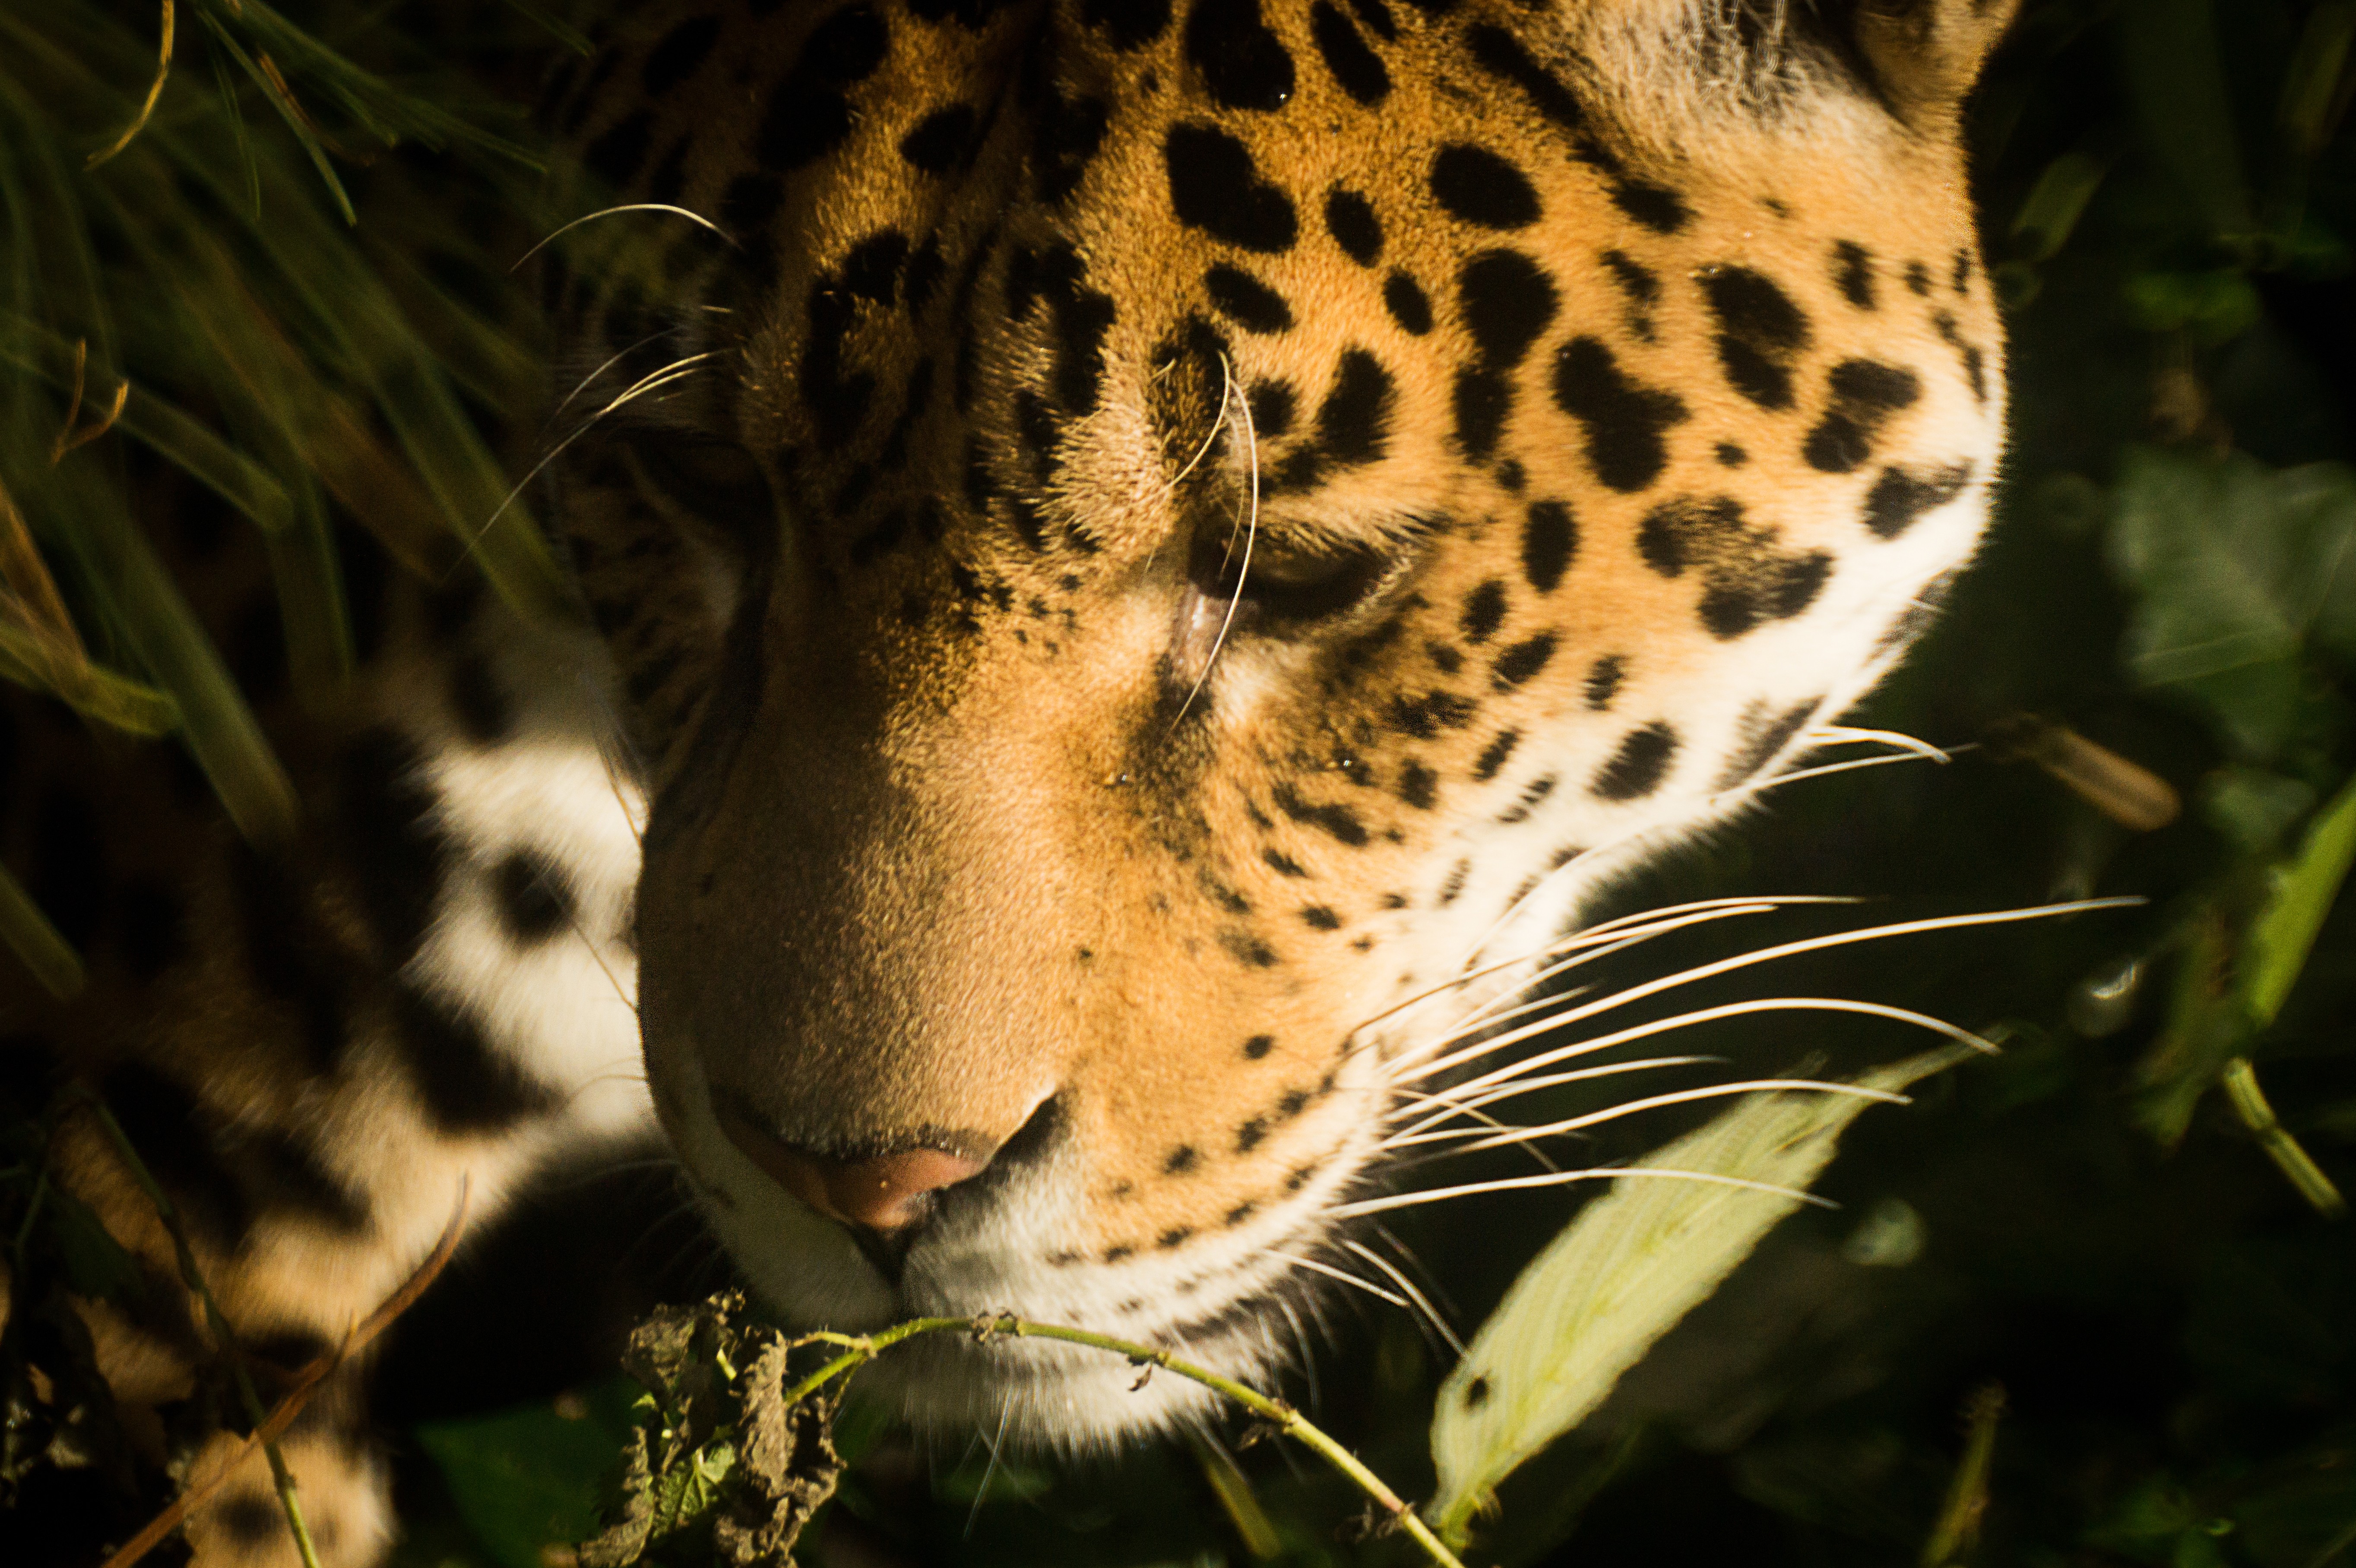
wilderness, animal, wildlife, wild, zoo, cat, africa, mammal, predator, fauna, leopard, close up, whiskers, tiger, vertebrate, jaguar, big cats, cat like mammal